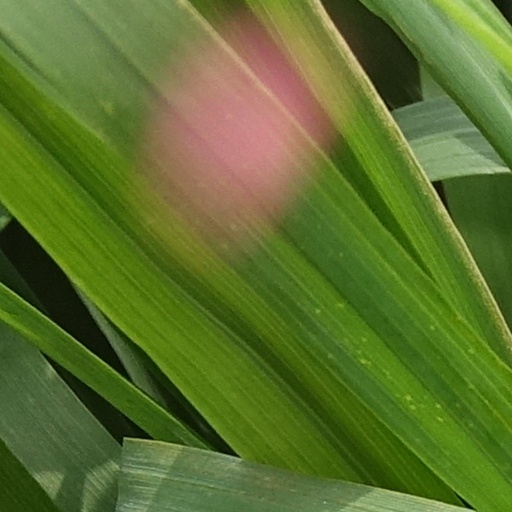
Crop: wheat